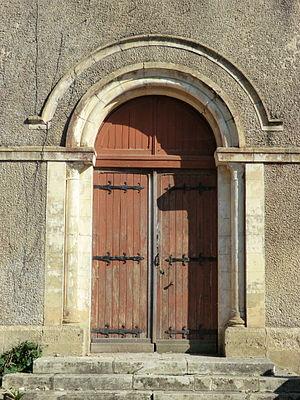
Église du Bourg-Neuf de Saint-Martin-de-Seignanx.
Saint-Martin-de-Seignanx est une commune française, située dans le département des Landes en région Nouvelle-Aquitaine.